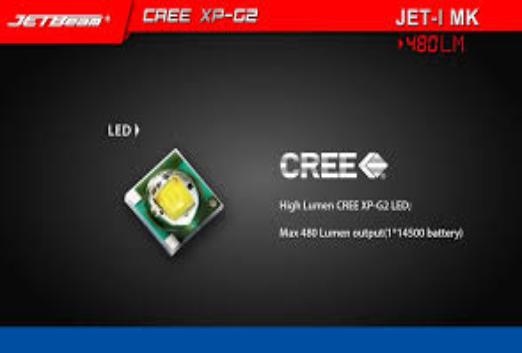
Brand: jetbeam
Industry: Electronic